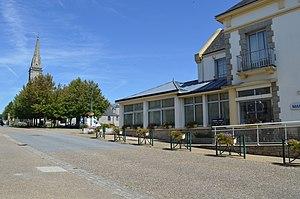
Photo du bourg d'Inguiniel incluant l’église St Alban et une partie de la mairie
Inguiniel est une commune française située dans le département du Morbihan au sein de la région Bretagne et membre de Lorient Agglomération depuis le 1ᵉʳ janvier 2014.